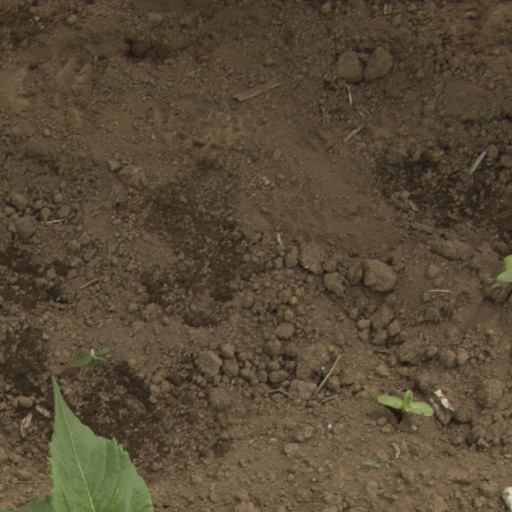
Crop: Jerusalem artichoke